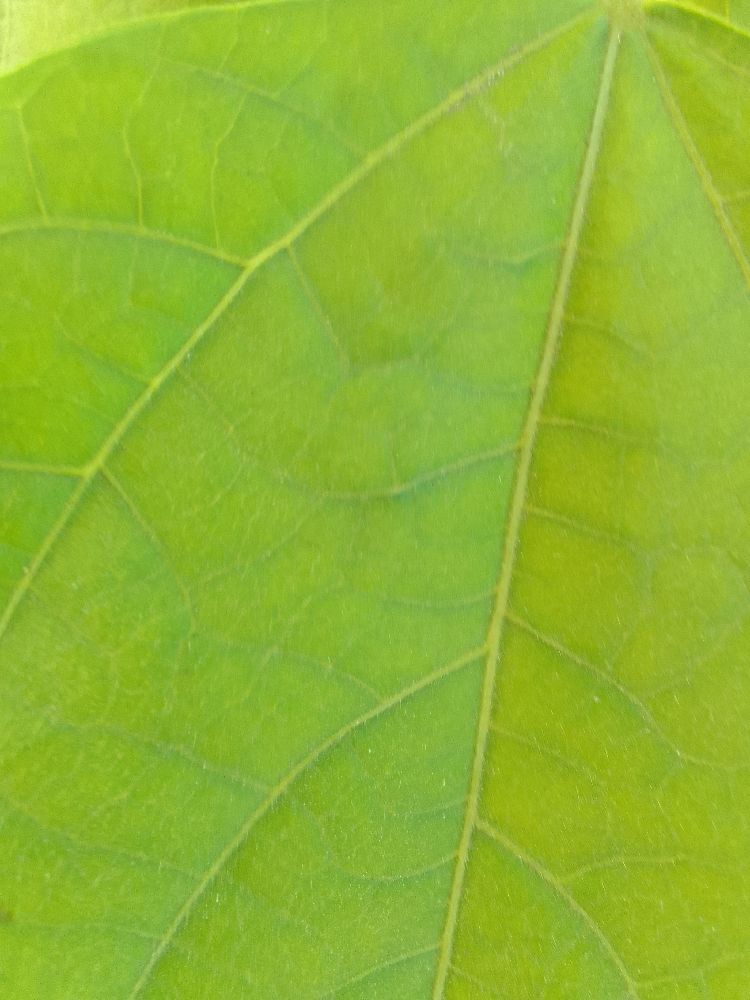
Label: healthy